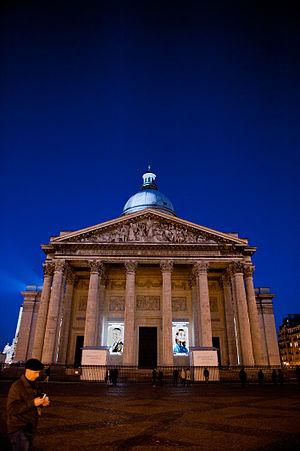
Façade du Panthéon de Paris pendant l'exposition 100 chercheurs parlent d'avenir
Cet article traite des différents rapports entre le Panthéon de Paris et la science.